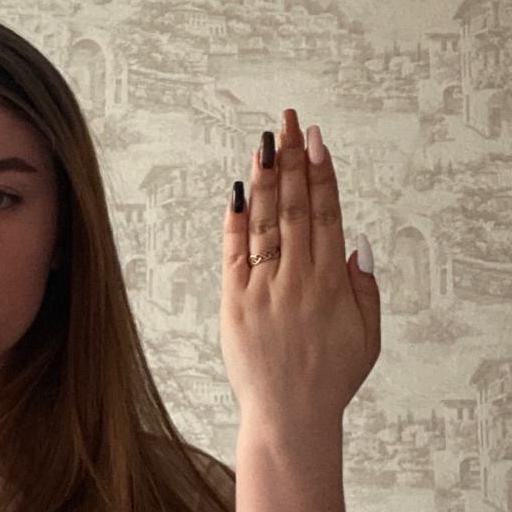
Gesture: stop_inverted